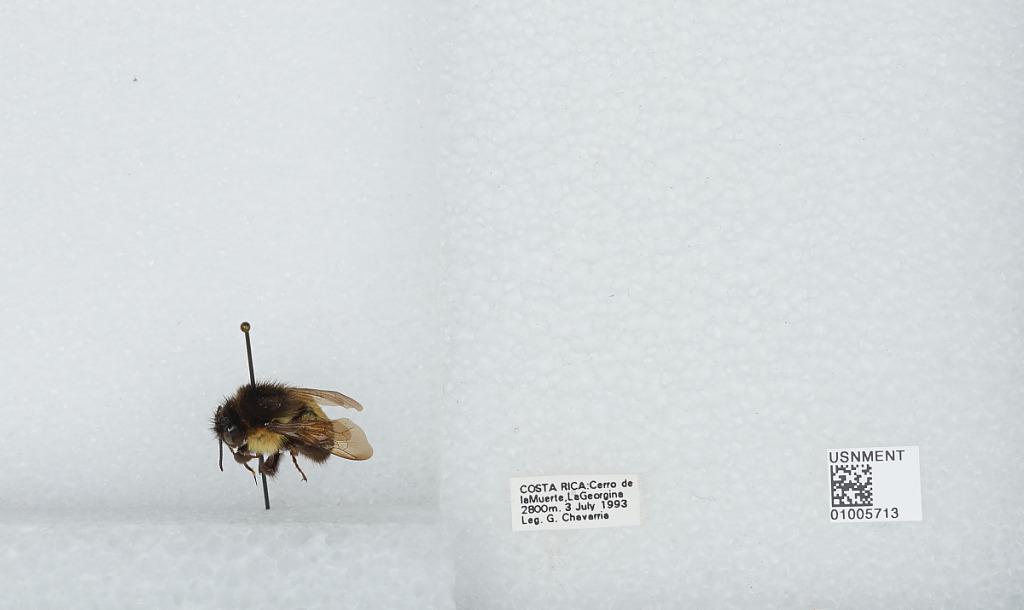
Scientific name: Bombus (Pyrobombus) ephippiatus (Say)
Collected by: G. Chavarria
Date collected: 1993-7-3
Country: Costa Rica
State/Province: San Jose
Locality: Cerro de la Muerte, La Georgina
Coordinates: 9.5583, -83.7239